Monga Yao Hui

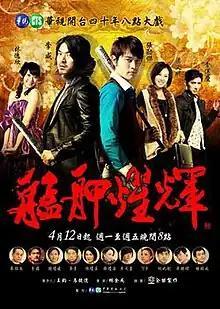

Monga Yao Hui (original title: 艋舺燿輝) is a 2011 Taiwanese television series starring Lee Wei and Shara Lin. It tells the story of four childhood friends and the life of gangsters. The production was announced on 11 January 2011, and debut on CTS on April 12, 2011, airing every Monday through Fridays at 8:00pm for two hours. The drama marked the 40th anniversary of CTS in producing drama. It was set to end on July 19 but was extended to July 22 due to problems with its replacement, "New My Fair Princess".